Otium

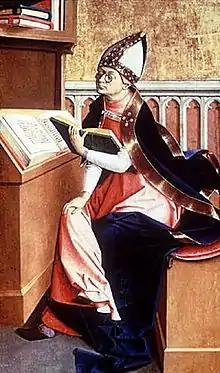
Augustine studying

While Seneca's doctrine appears to be close to the doctrine of Athenodorus's it is basically different. In "De Otio 3.5" Seneca points out the benefits towards man in general, while in the theme is peace of mind.